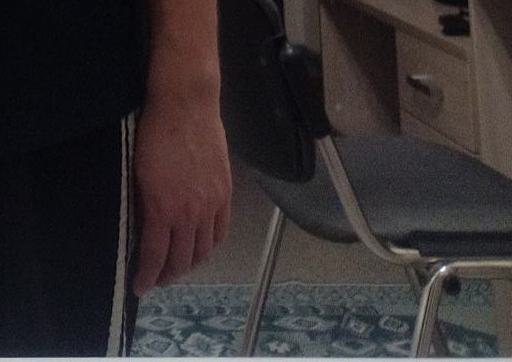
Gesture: no_gesture